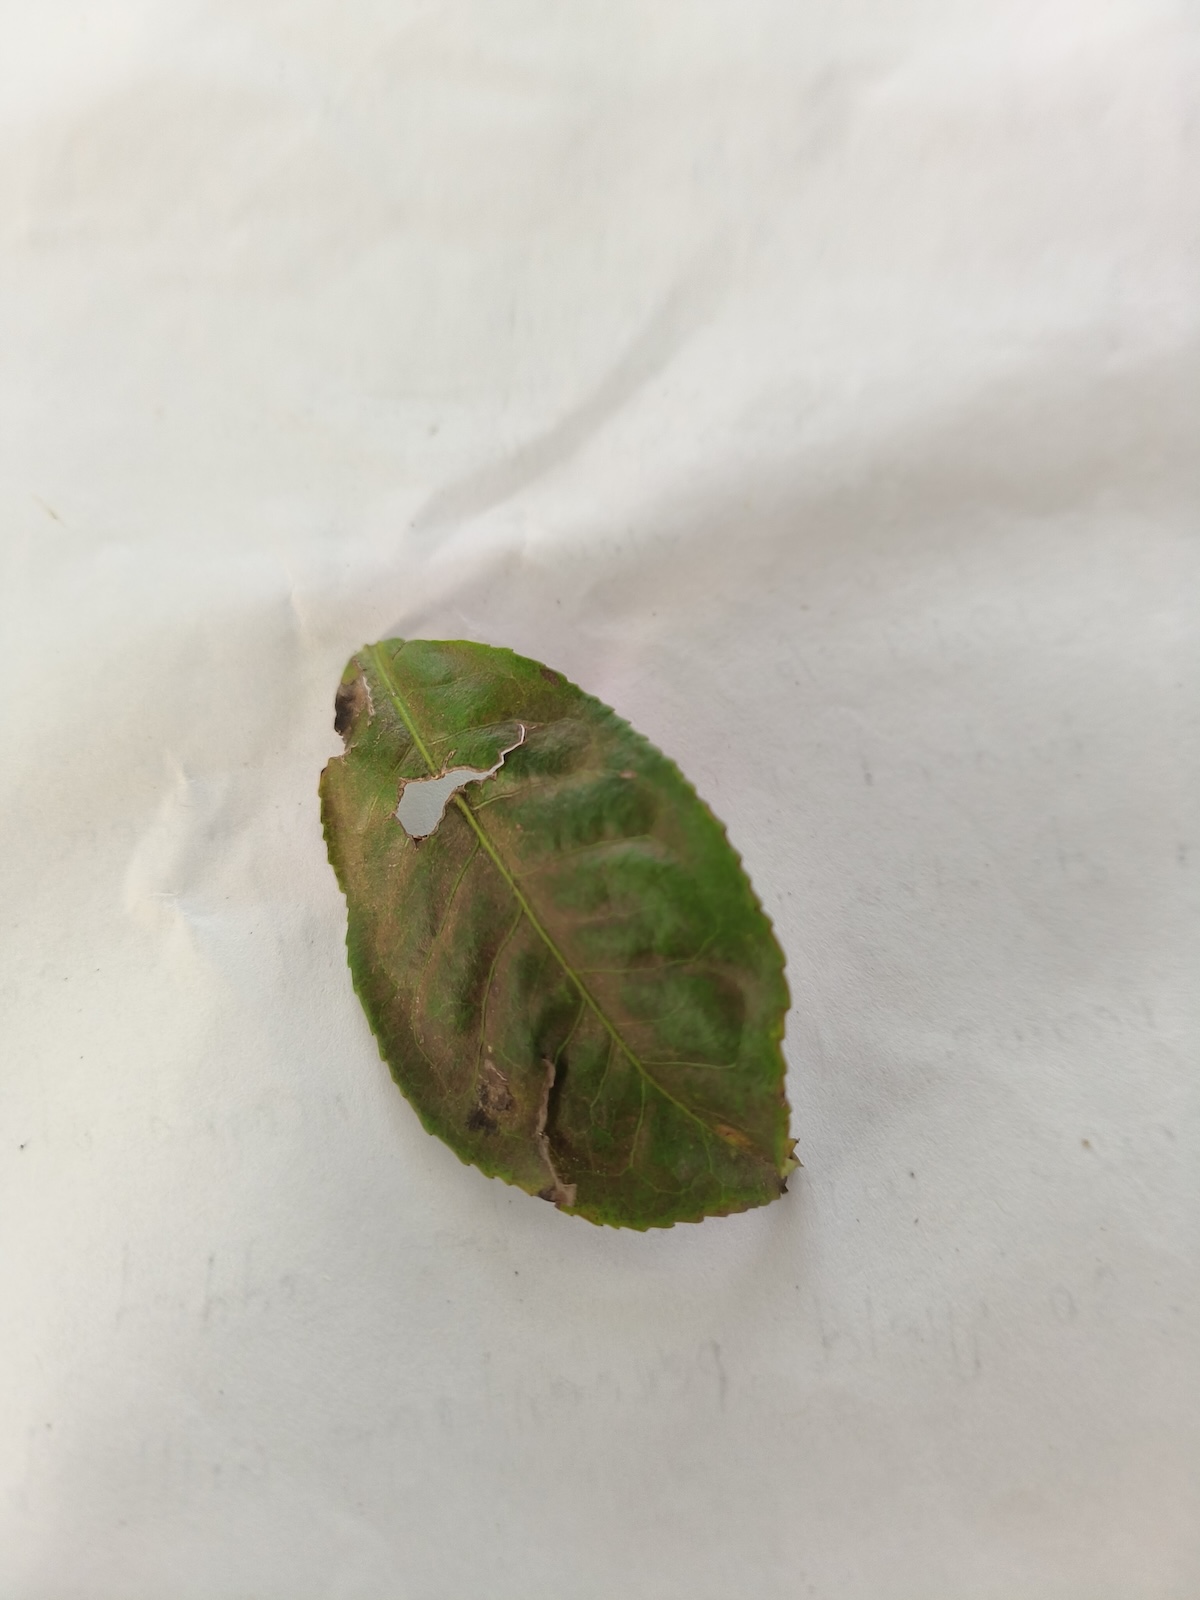
Label: Red spider